COVID-19 vaccination in the United Kingdom

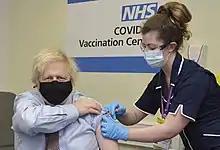
Prime Minister Boris Johnson is given the vaccine by nurse Lily Harrington at St Thomas' Hospital.

On 8 December 2020, Margaret Keenan, 90, became the first person in the world (outside trials) to receive the Pfizer–BioNTech vaccine as the rollout of vaccinations began. William Shakespeare, 81, from Warwickshire became the second person, and the first man, to be vaccinated. Both vaccinations took place at University Hospital Coventry. On 4 January 2021, Brian Pinker, 82, became the first person (outside trials) to receive the Oxford–AstraZeneca vaccine. The vaccination took place at the Churchill Hospital, Oxford. England Health Secretary, Matt Hancock said this was a "pivotal moment" in the programme as this vaccine was easier to transport and store, requiring only ordinary fridge temperatures. Six hospitals in England began the Oxford vaccine rollout using the first batch of around 530,000 doses.